Merthyr Tydfil County Borough

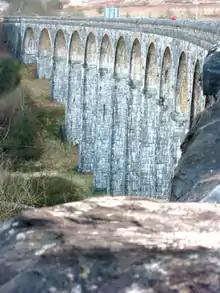
The Cefn Coed Viaduct was built to carry the Brecon and Merthyr Railway

Several railway companies established routes that linked Merthyr with coastal ports or other parts of Britain. They included the Brecon and Merthyr Railway, Vale of Neath Railway, Taff Vale Railway and Great Western Railway. They often shared routes to enable access to coal mines and ironworks through rugged country, which presented great engineering challenges. In 1804, the world's first railway steam locomotive, "The Iron Horse", developed by the Cornish engineer Richard Trevithick, pulled 10 tons of iron on the newly constructed Merthyr Tramway from Penydarren to Abercynon. A replica of this now resides in the National Waterfront Museum in Swansea. The tramway passed through what is arguably the oldest railway tunnel in the world, part of which can still be seen alongside Pentrebach Road at the lower end of the town.